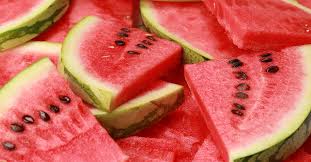
Label: Watermelon